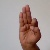
The image shows a hand gesture representing the letter 'F' in Indian Sign Language.